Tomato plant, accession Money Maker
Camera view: tilt-top (135 deg); turntable rotation: 90 degrees
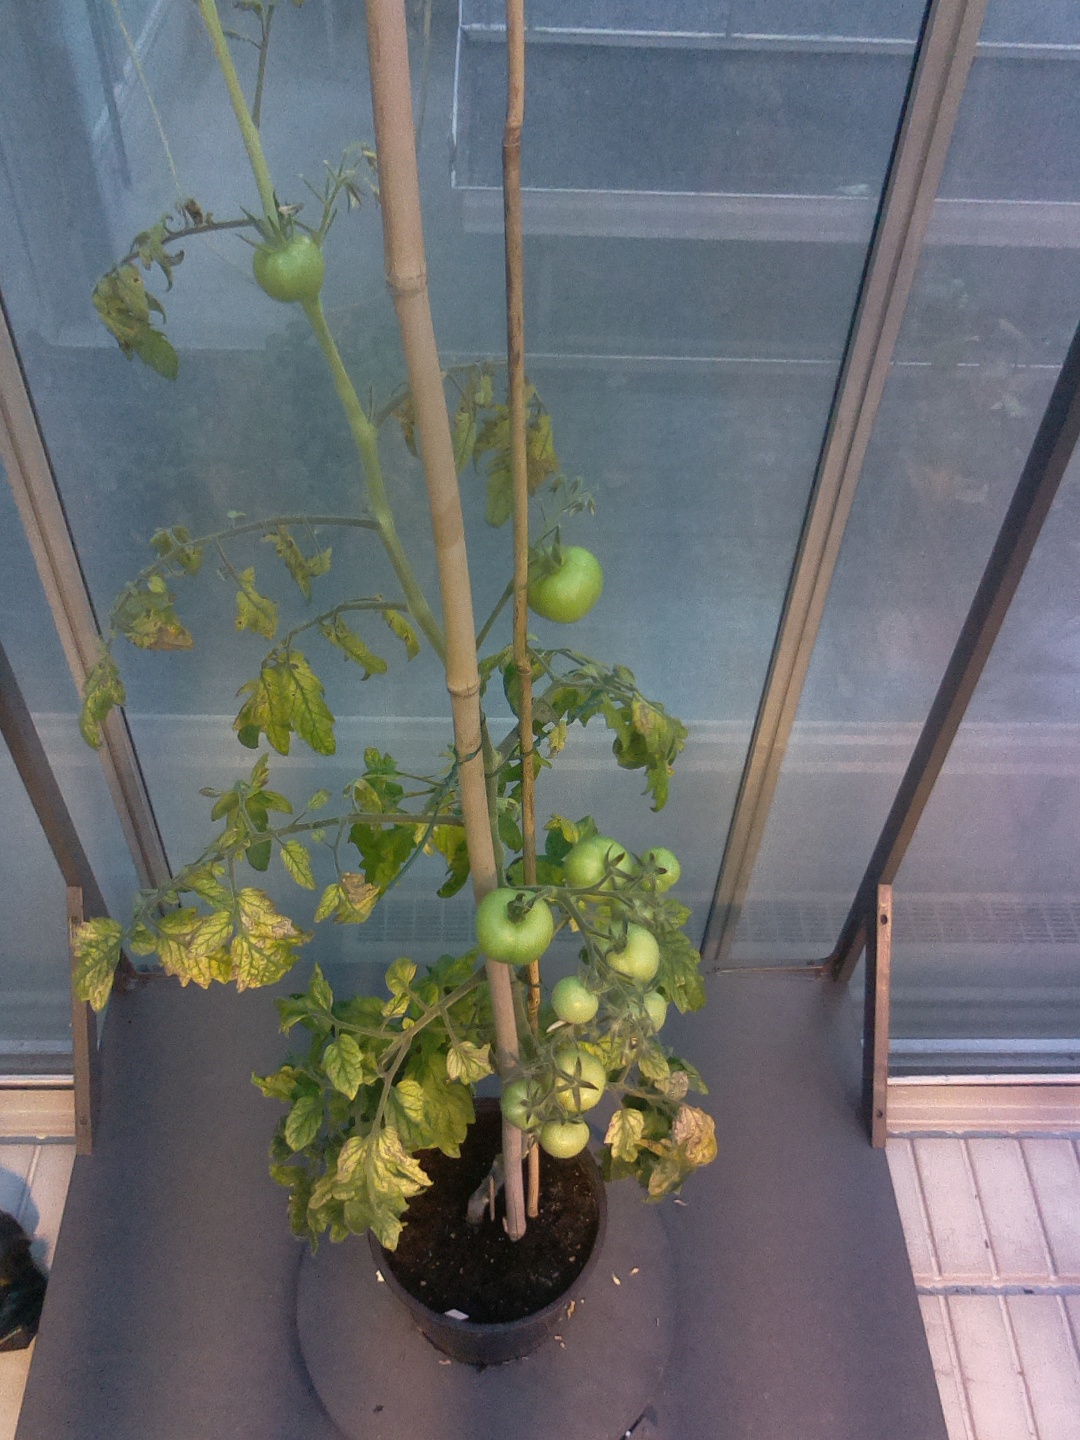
BBCH growth stage 78: 80% -90% of final fruit size